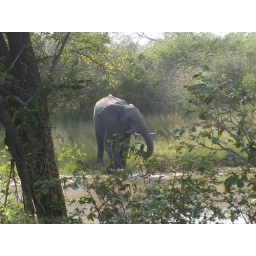
An elephant taking a drink of water in Kruger national park.